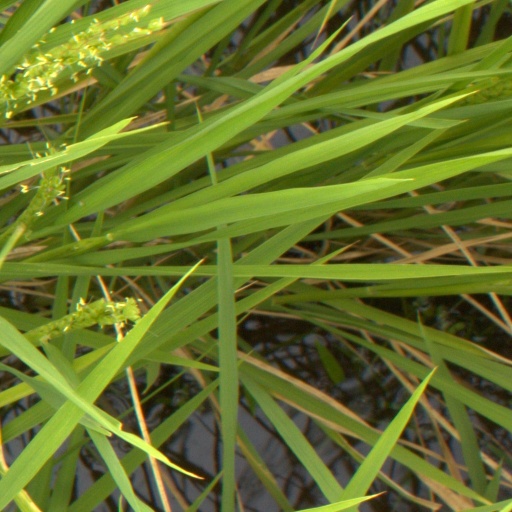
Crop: rice